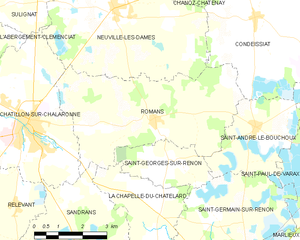
Carte des communes françaises: Romans